Daniel Smith (art materials)

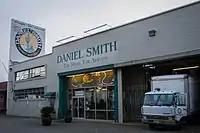
A Daniel Smith store pictured in 2013

Daniel Smith's paint manufacturing facility is located in Seattle, Washington, where it mills pigments and mixes the final paint product.